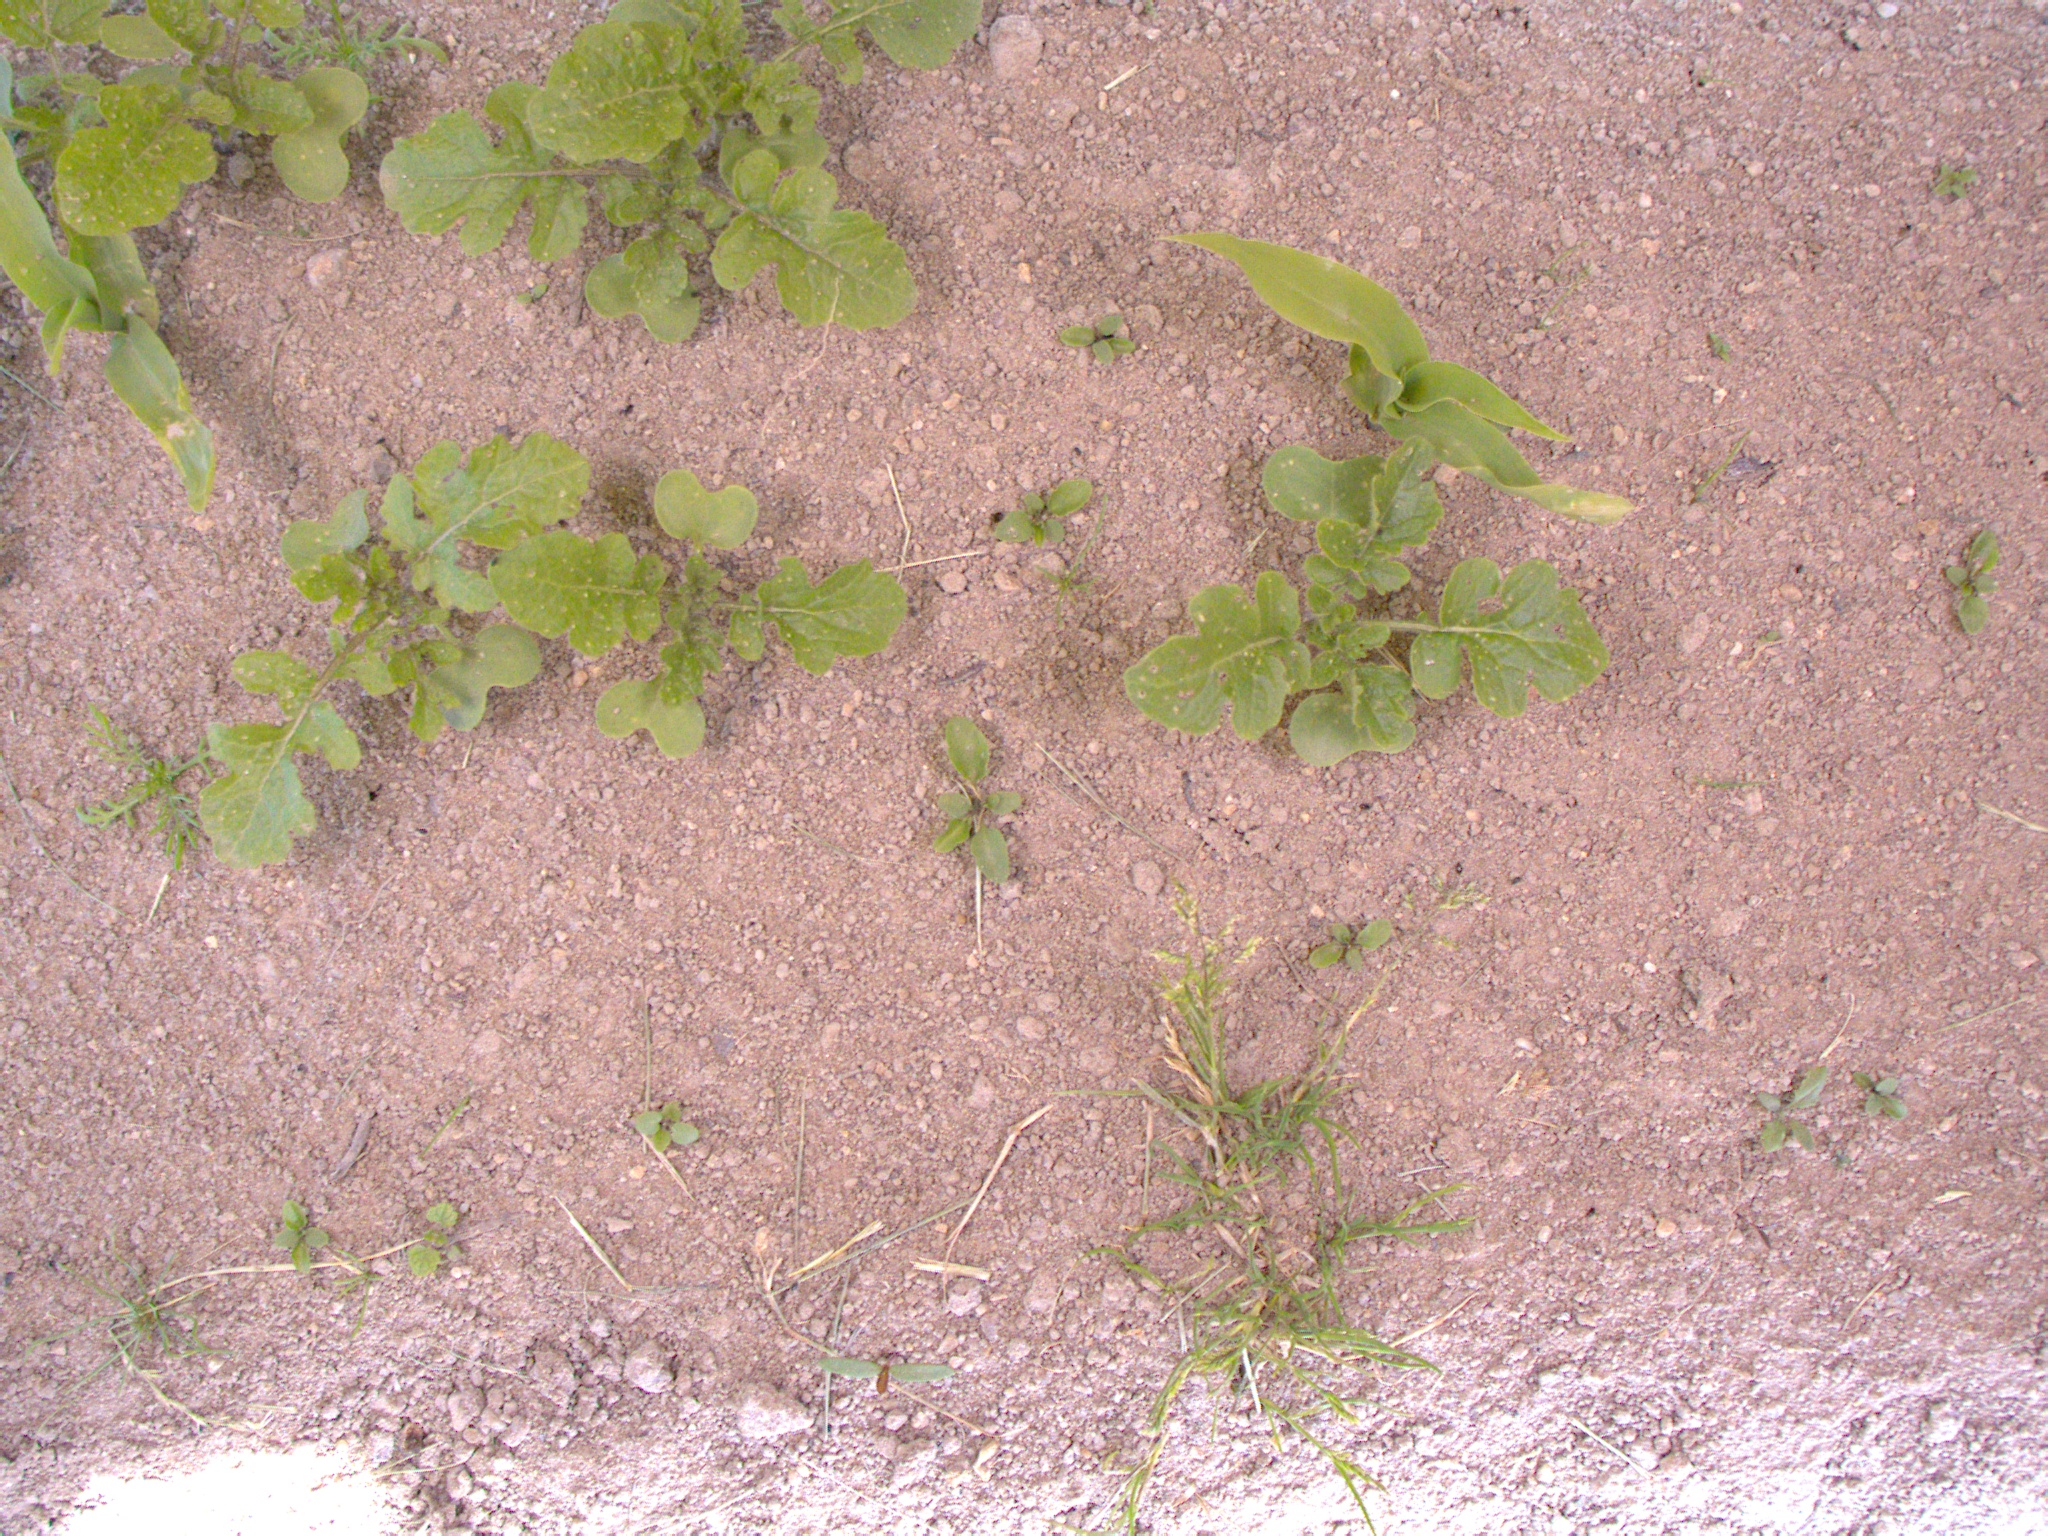
Crop: maize
Objects: maize, maize, stem_maize, stem_maize